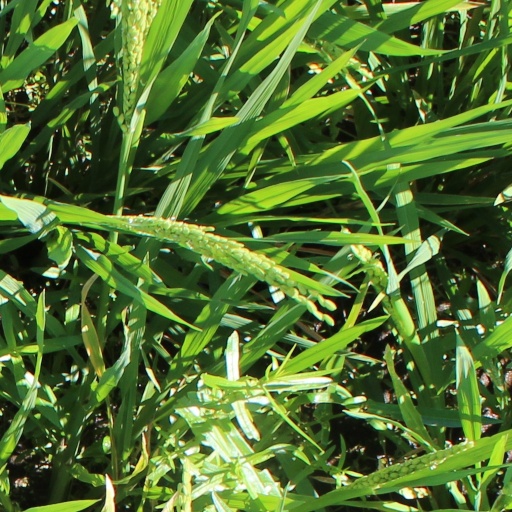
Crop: rice